Outer space

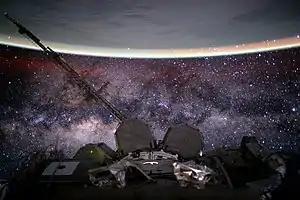
View from International Space Station, showing the yellow-green airglow of Earth's ionosphere with the Milky Way in the background.

In 1650, German scientist Otto von Guericke constructed the first vacuum pump: a device that would further refute the principle of "horror vacui". He correctly noted that the atmosphere of the Earth surrounds the planet like a shell, with the density gradually declining with altitude. He concluded that there must be a vacuum between the Earth and the Moon.